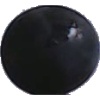
Label: blue_grape